Mahendra of Nepal

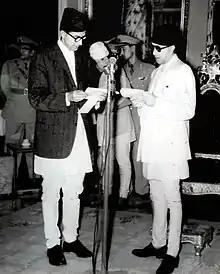
BP Koirala taking oath as 22nd Prime minister of Nepal

In order to elect 109 representatives to the House of Representatives, the lower house of the Parliament of Nepal, the first democratic election of Nepal was held in 45 days from Falgun 7, 2015 until Chaitra 21, 2015 BS. This election was held in accordance with the Constitution of the Kingdom of Nepal 1959, which was implemented on Falgun 1, 2015 BS. The Nepali Congress, achieved two-third majority and emerged as the largest party in the election.